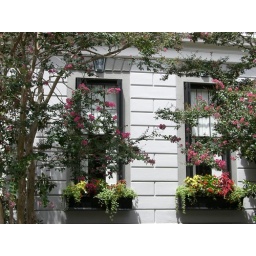
Pretty flowers in the windows